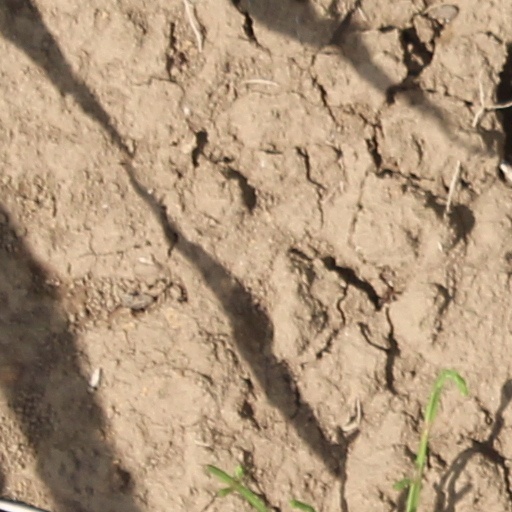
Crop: wheat